Gilbert Burnet

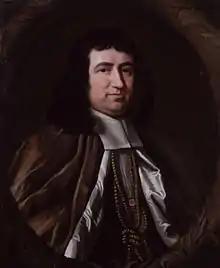
Portrait of Gilbert Burnet after John Riley, –1691

Gilbert Burnet (18 September 1643 – 17 March 1715) was a Scottish philosopher and historian, and Bishop of Salisbury. He was fluent in Dutch, French, Latin, Greek, and Hebrew. Burnet was highly respected as a cleric, a preacher, an academic, a writer and a historian. He was always closely associated with the Whig party, and was one of the few close friends in whom King William III confided.